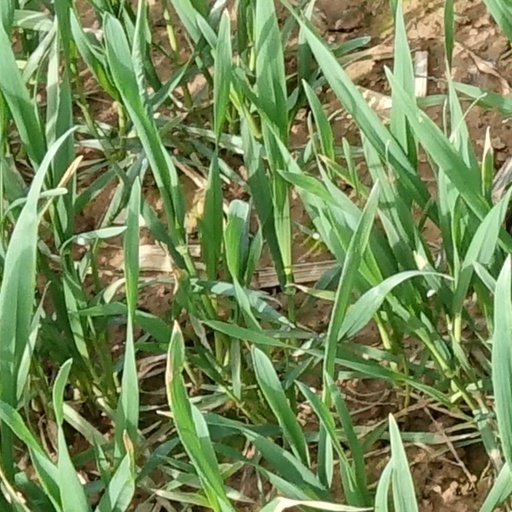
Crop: wheat